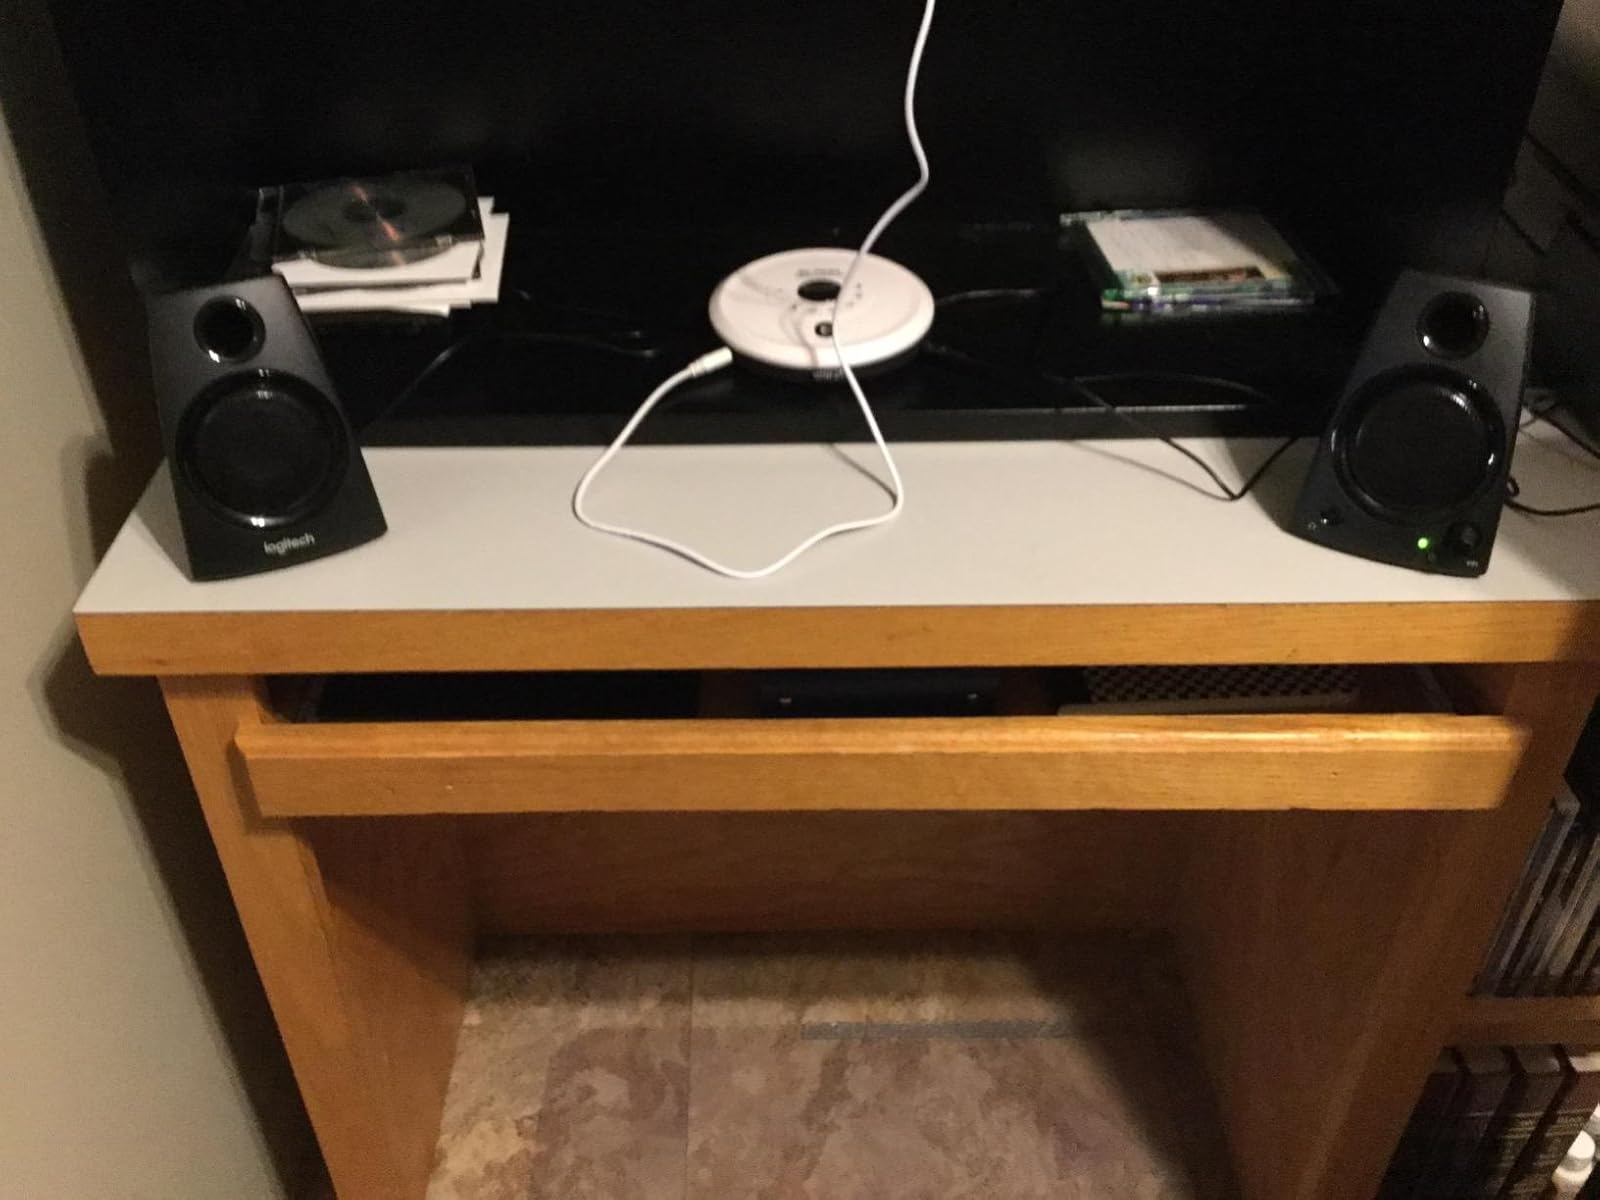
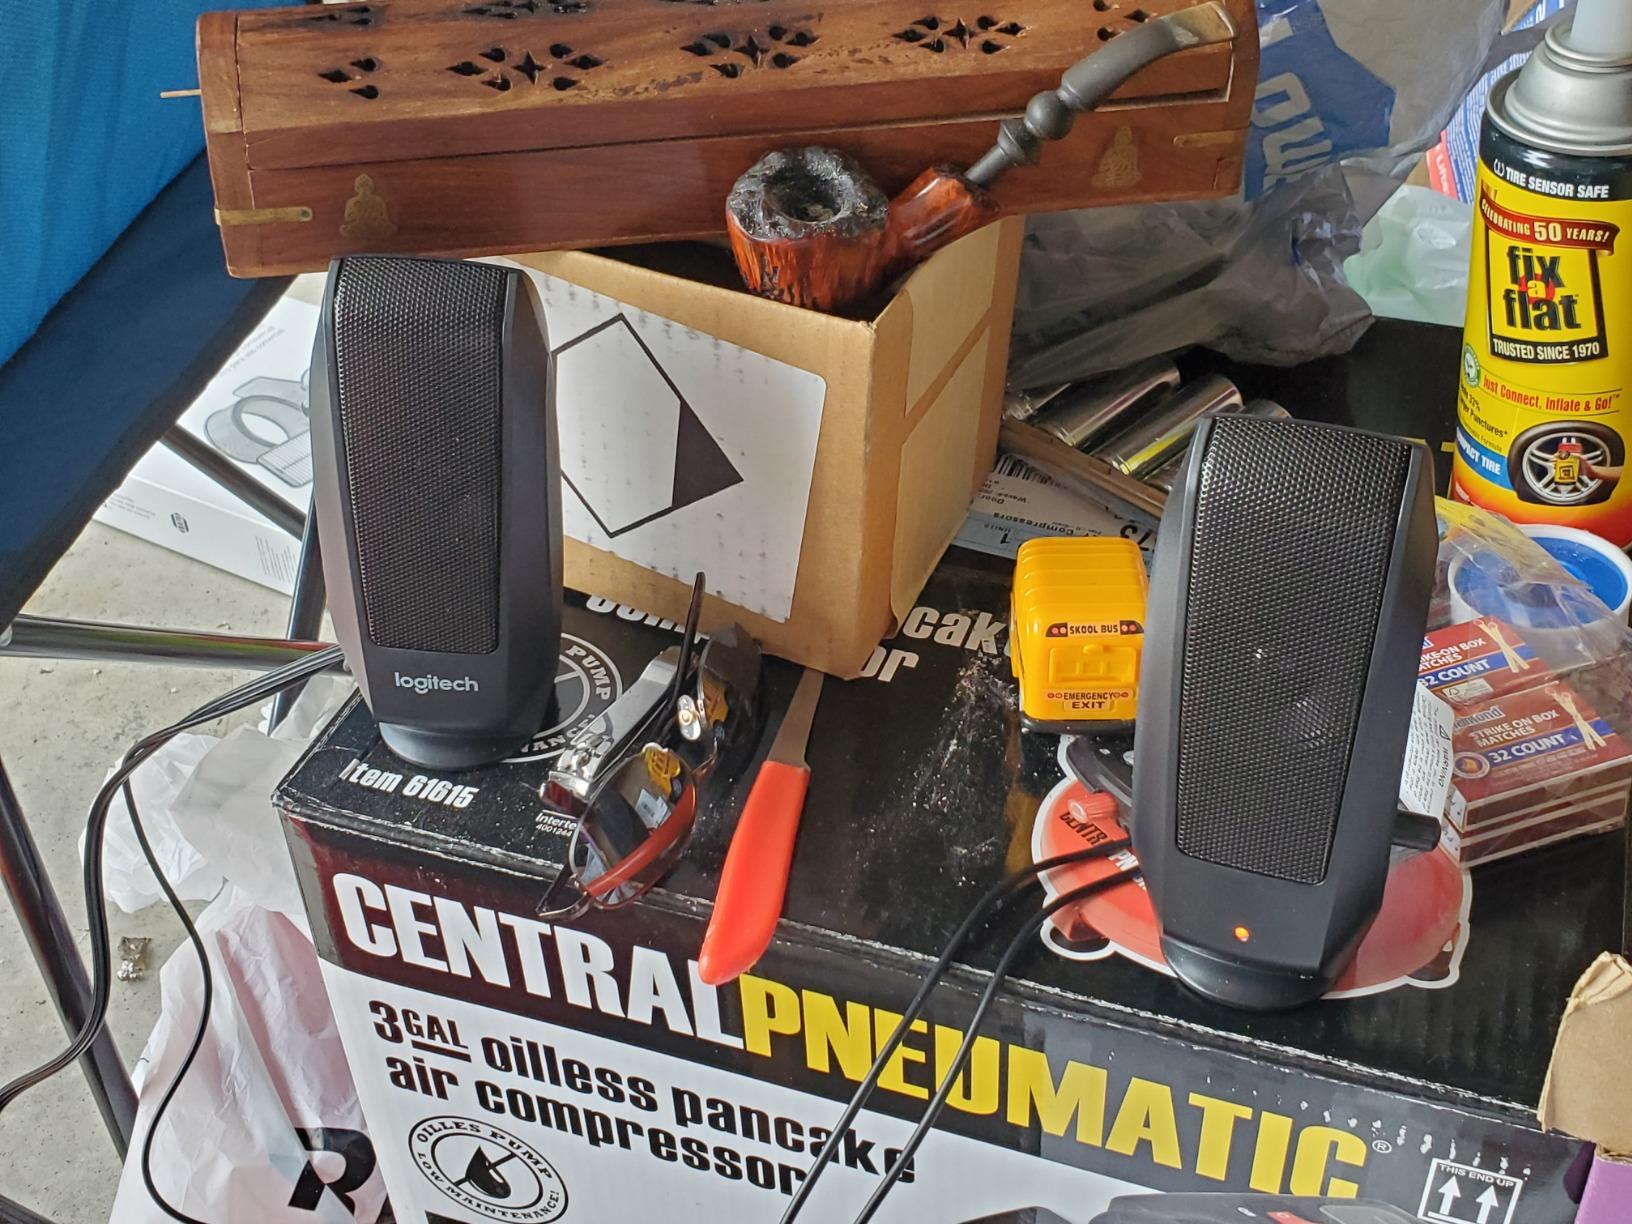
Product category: speaker
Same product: no